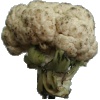
Label: cauliflower